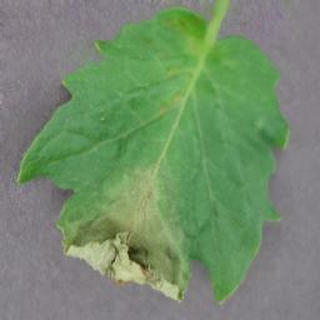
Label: tomato_late_blight